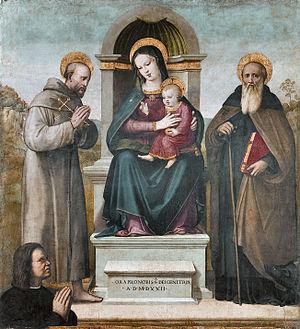
Raffaello Piccinelli ou Raffaello del Brescianino est un peintre italien du Cinquecento.